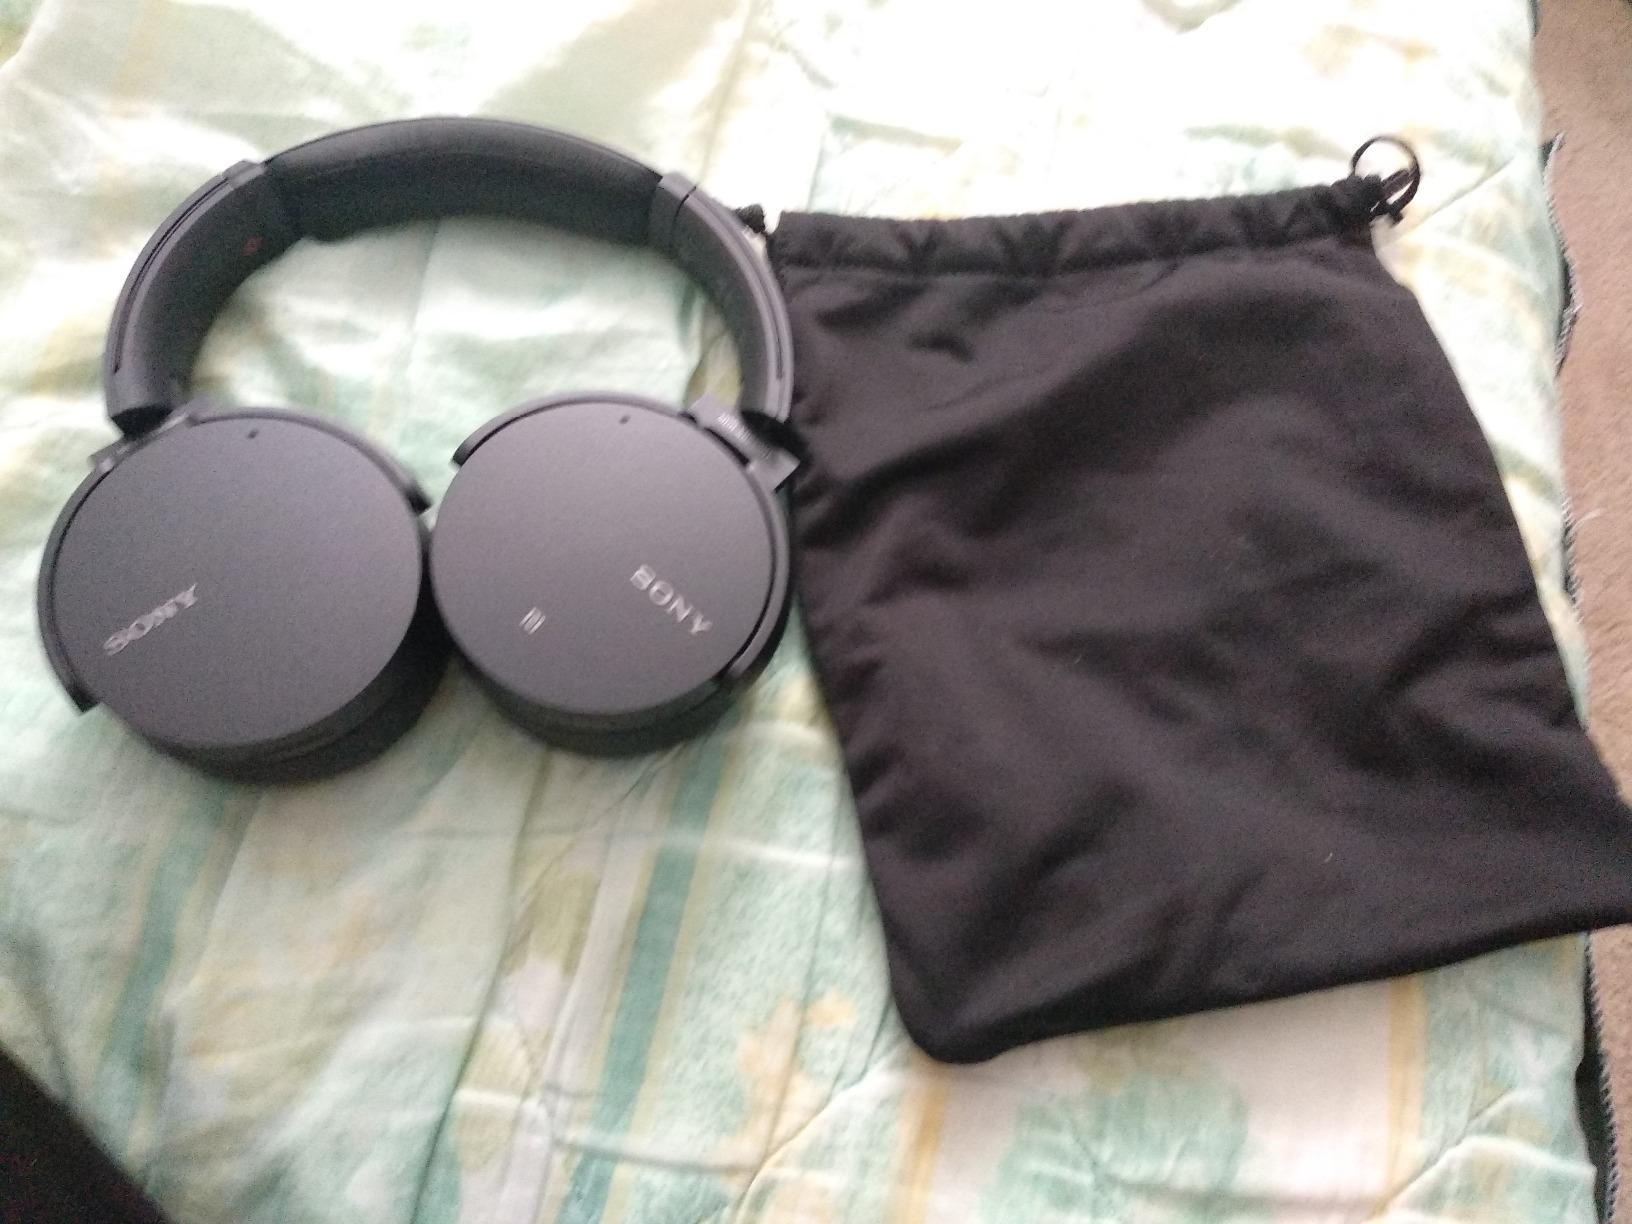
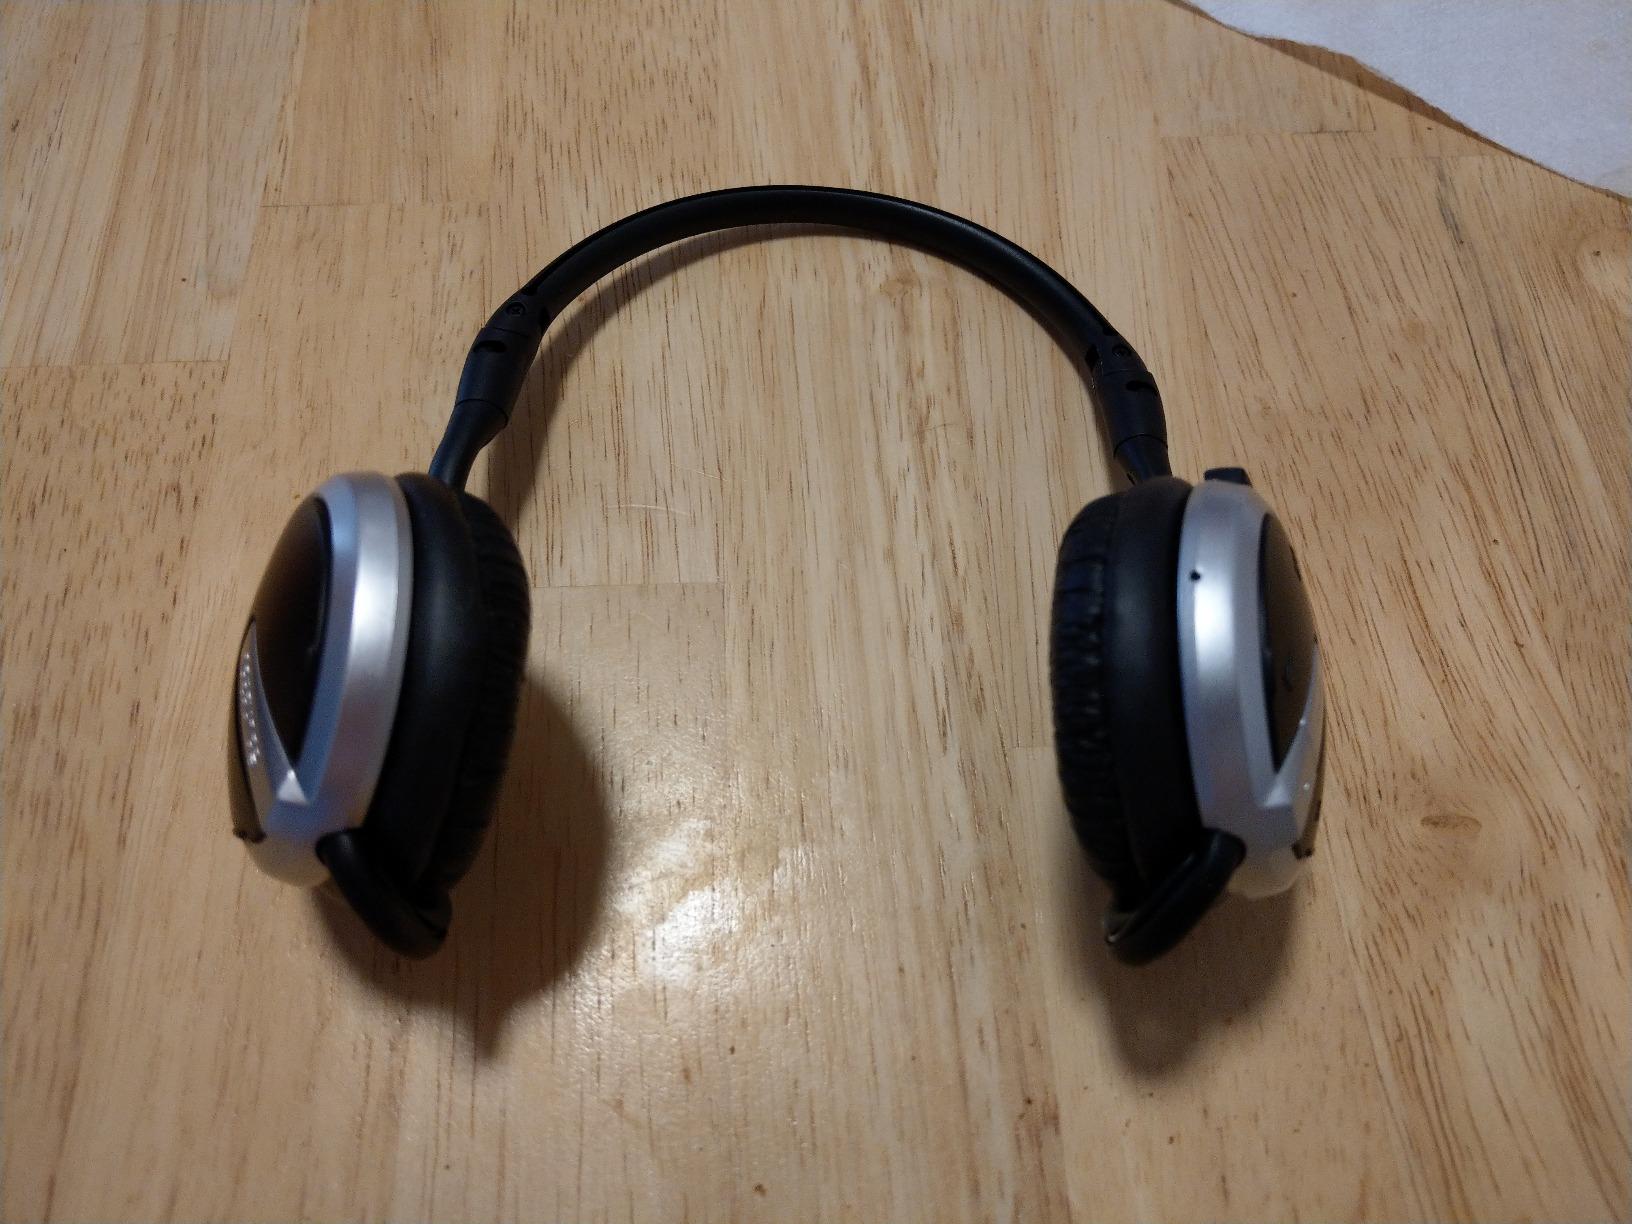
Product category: headphones
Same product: no